MissJirachi

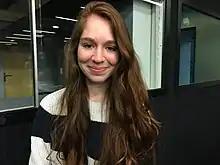
MissJirachi in 2017

MissJirachi is of Lebanese descent through her father.